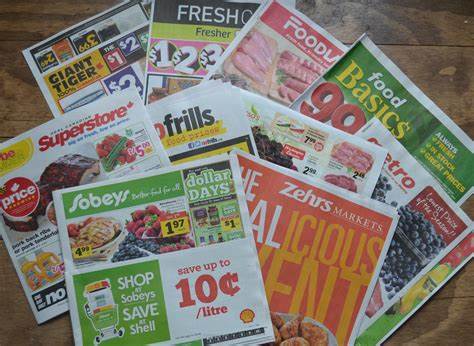
Waste category: paper